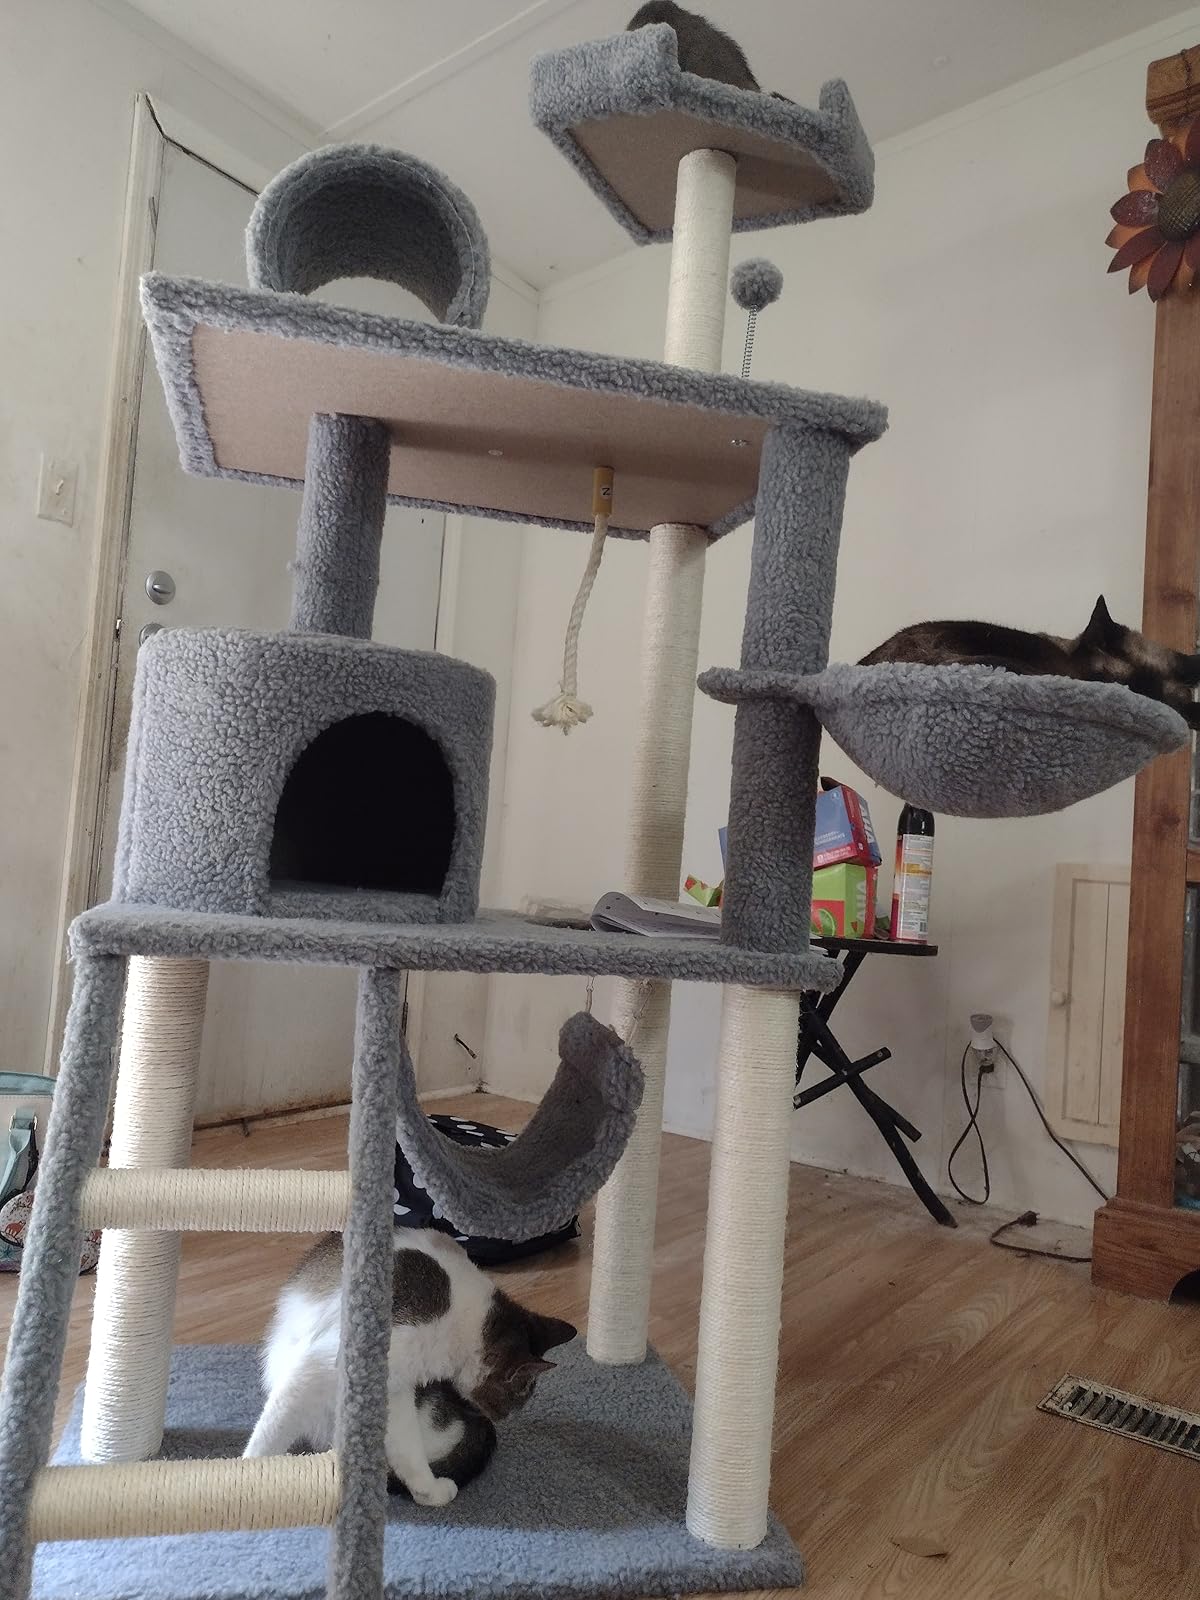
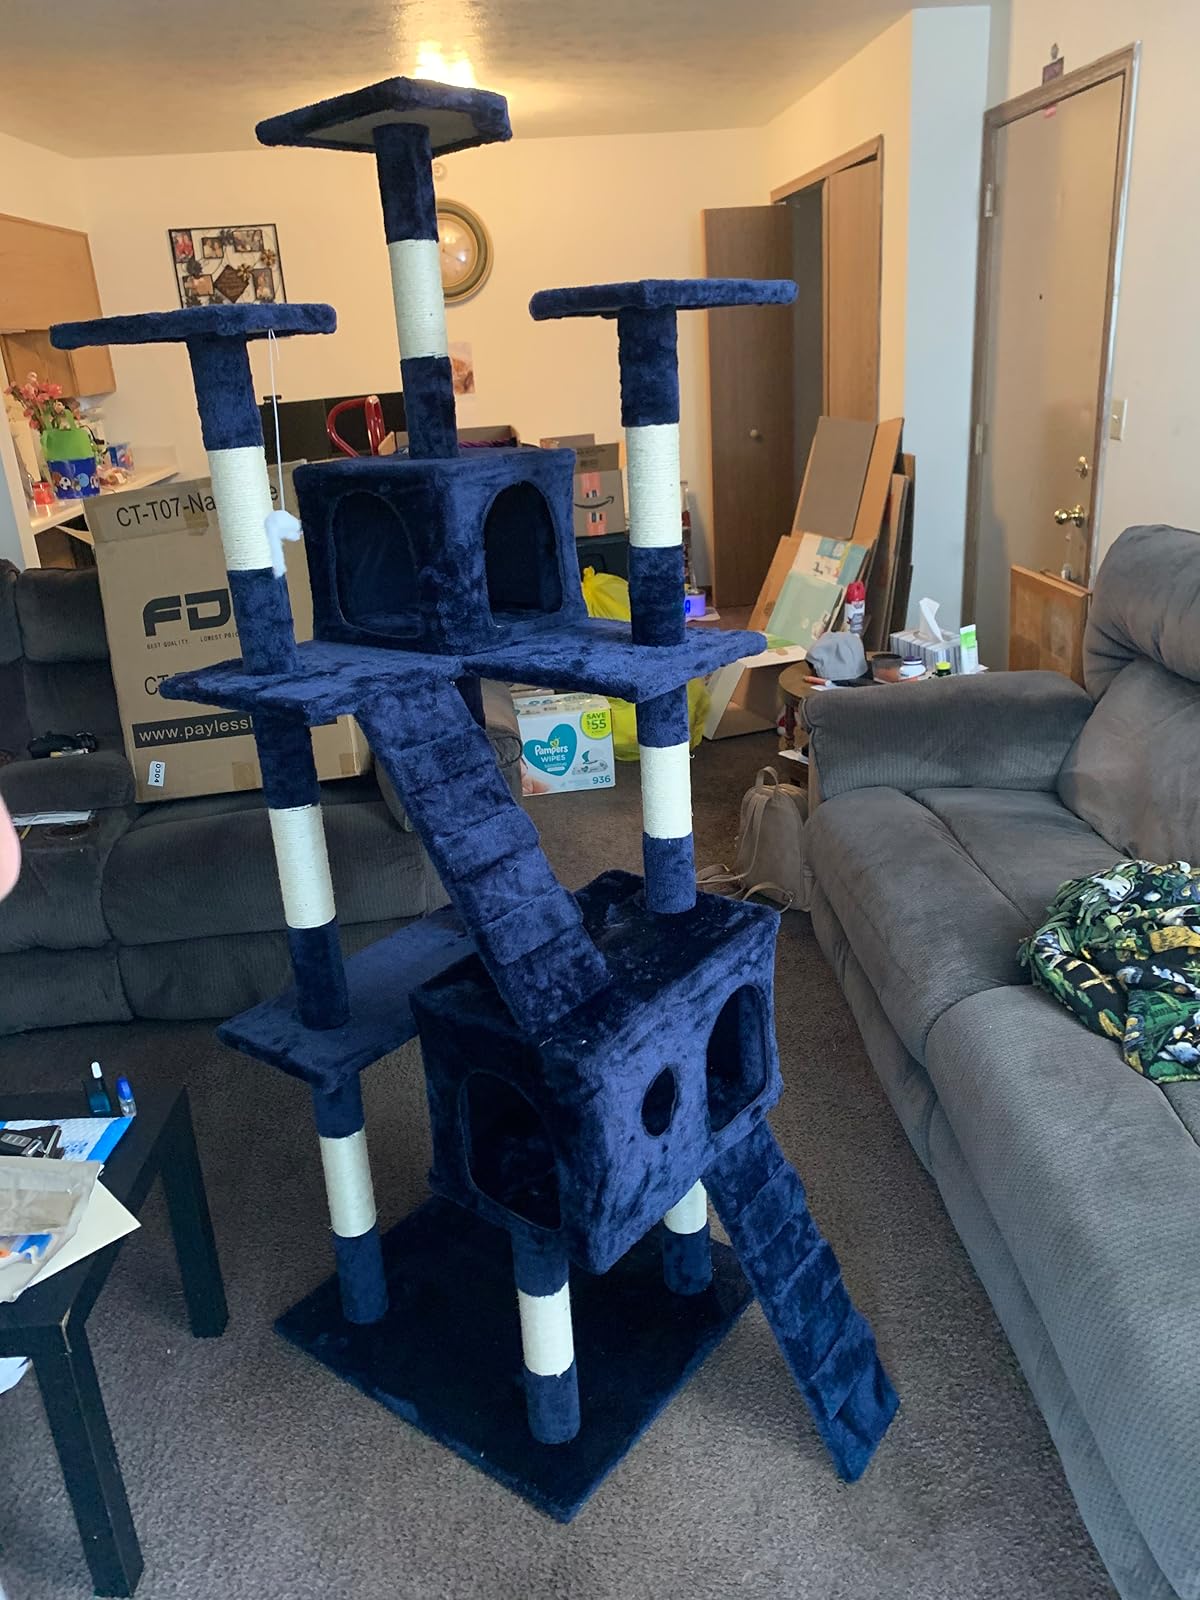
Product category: items_cat tree
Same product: no